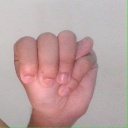
अक्षर: म